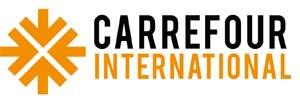
Carrefour International est une organisation canadienne de développement international basée à Toronto et à Montréal, qui travaille en collaboration avec une quarantaine d’organisations non gouvernementales au Canada, en Afrique et en Amérique latine. Financée en partie par l'Agence canadienne de développement international, l’organisation a pour mandat de lutter contre la pauvreté sous toutes ses formes, en mettant un accent particulier sur la défense des droits des femmes.